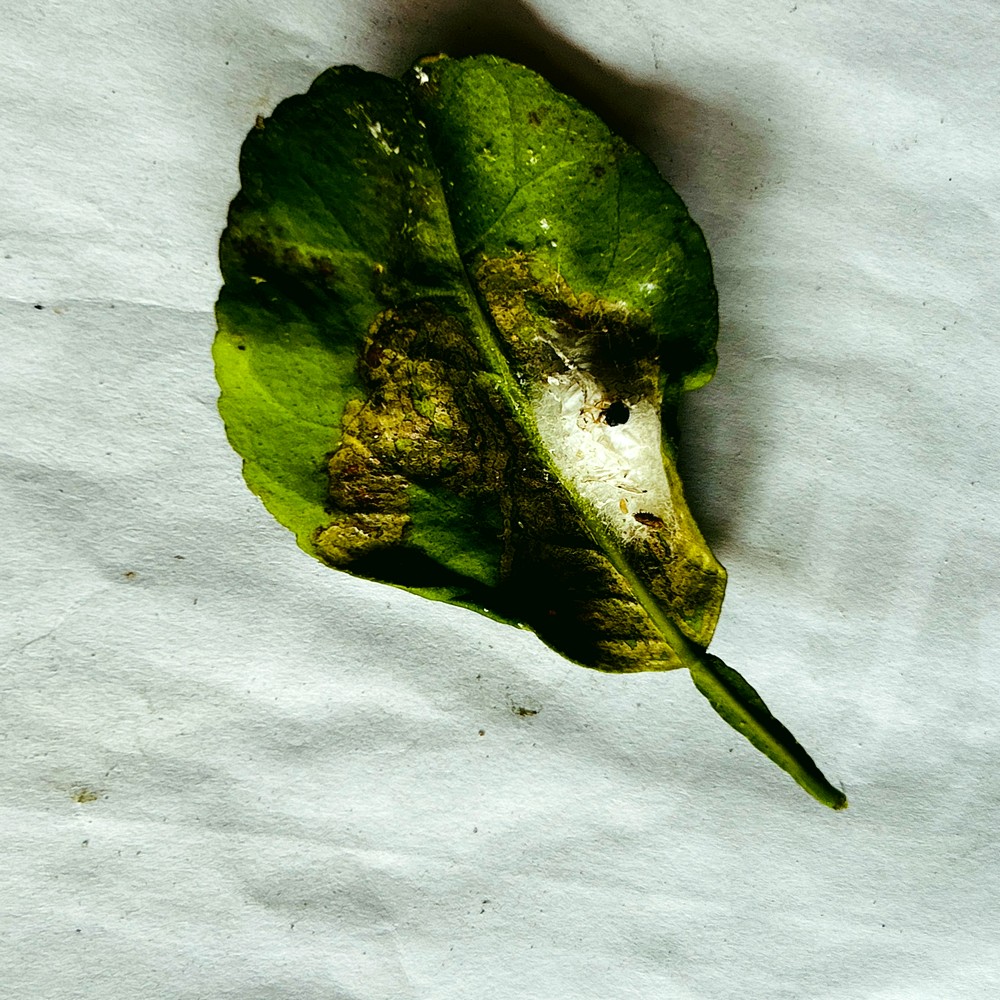
Label: Spider Mites